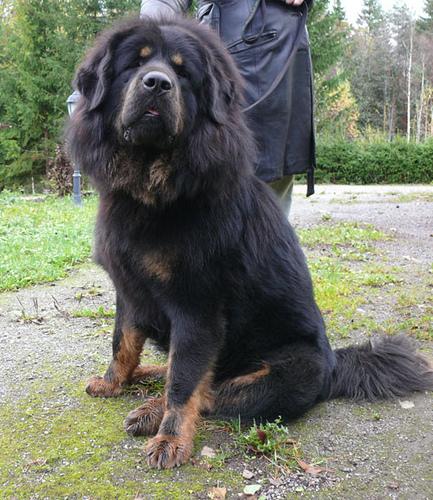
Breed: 205-n000030-Tibetan_mastiff